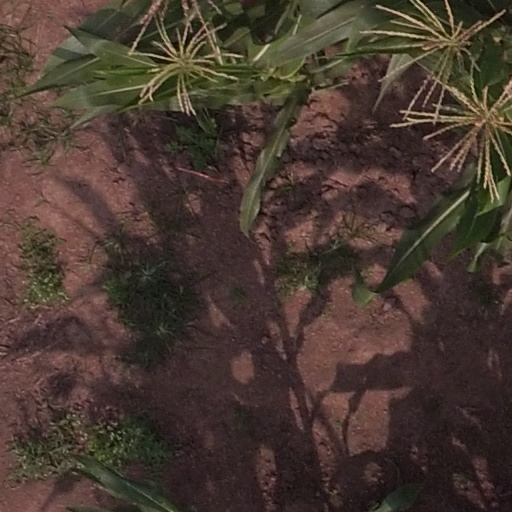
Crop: maize; corn